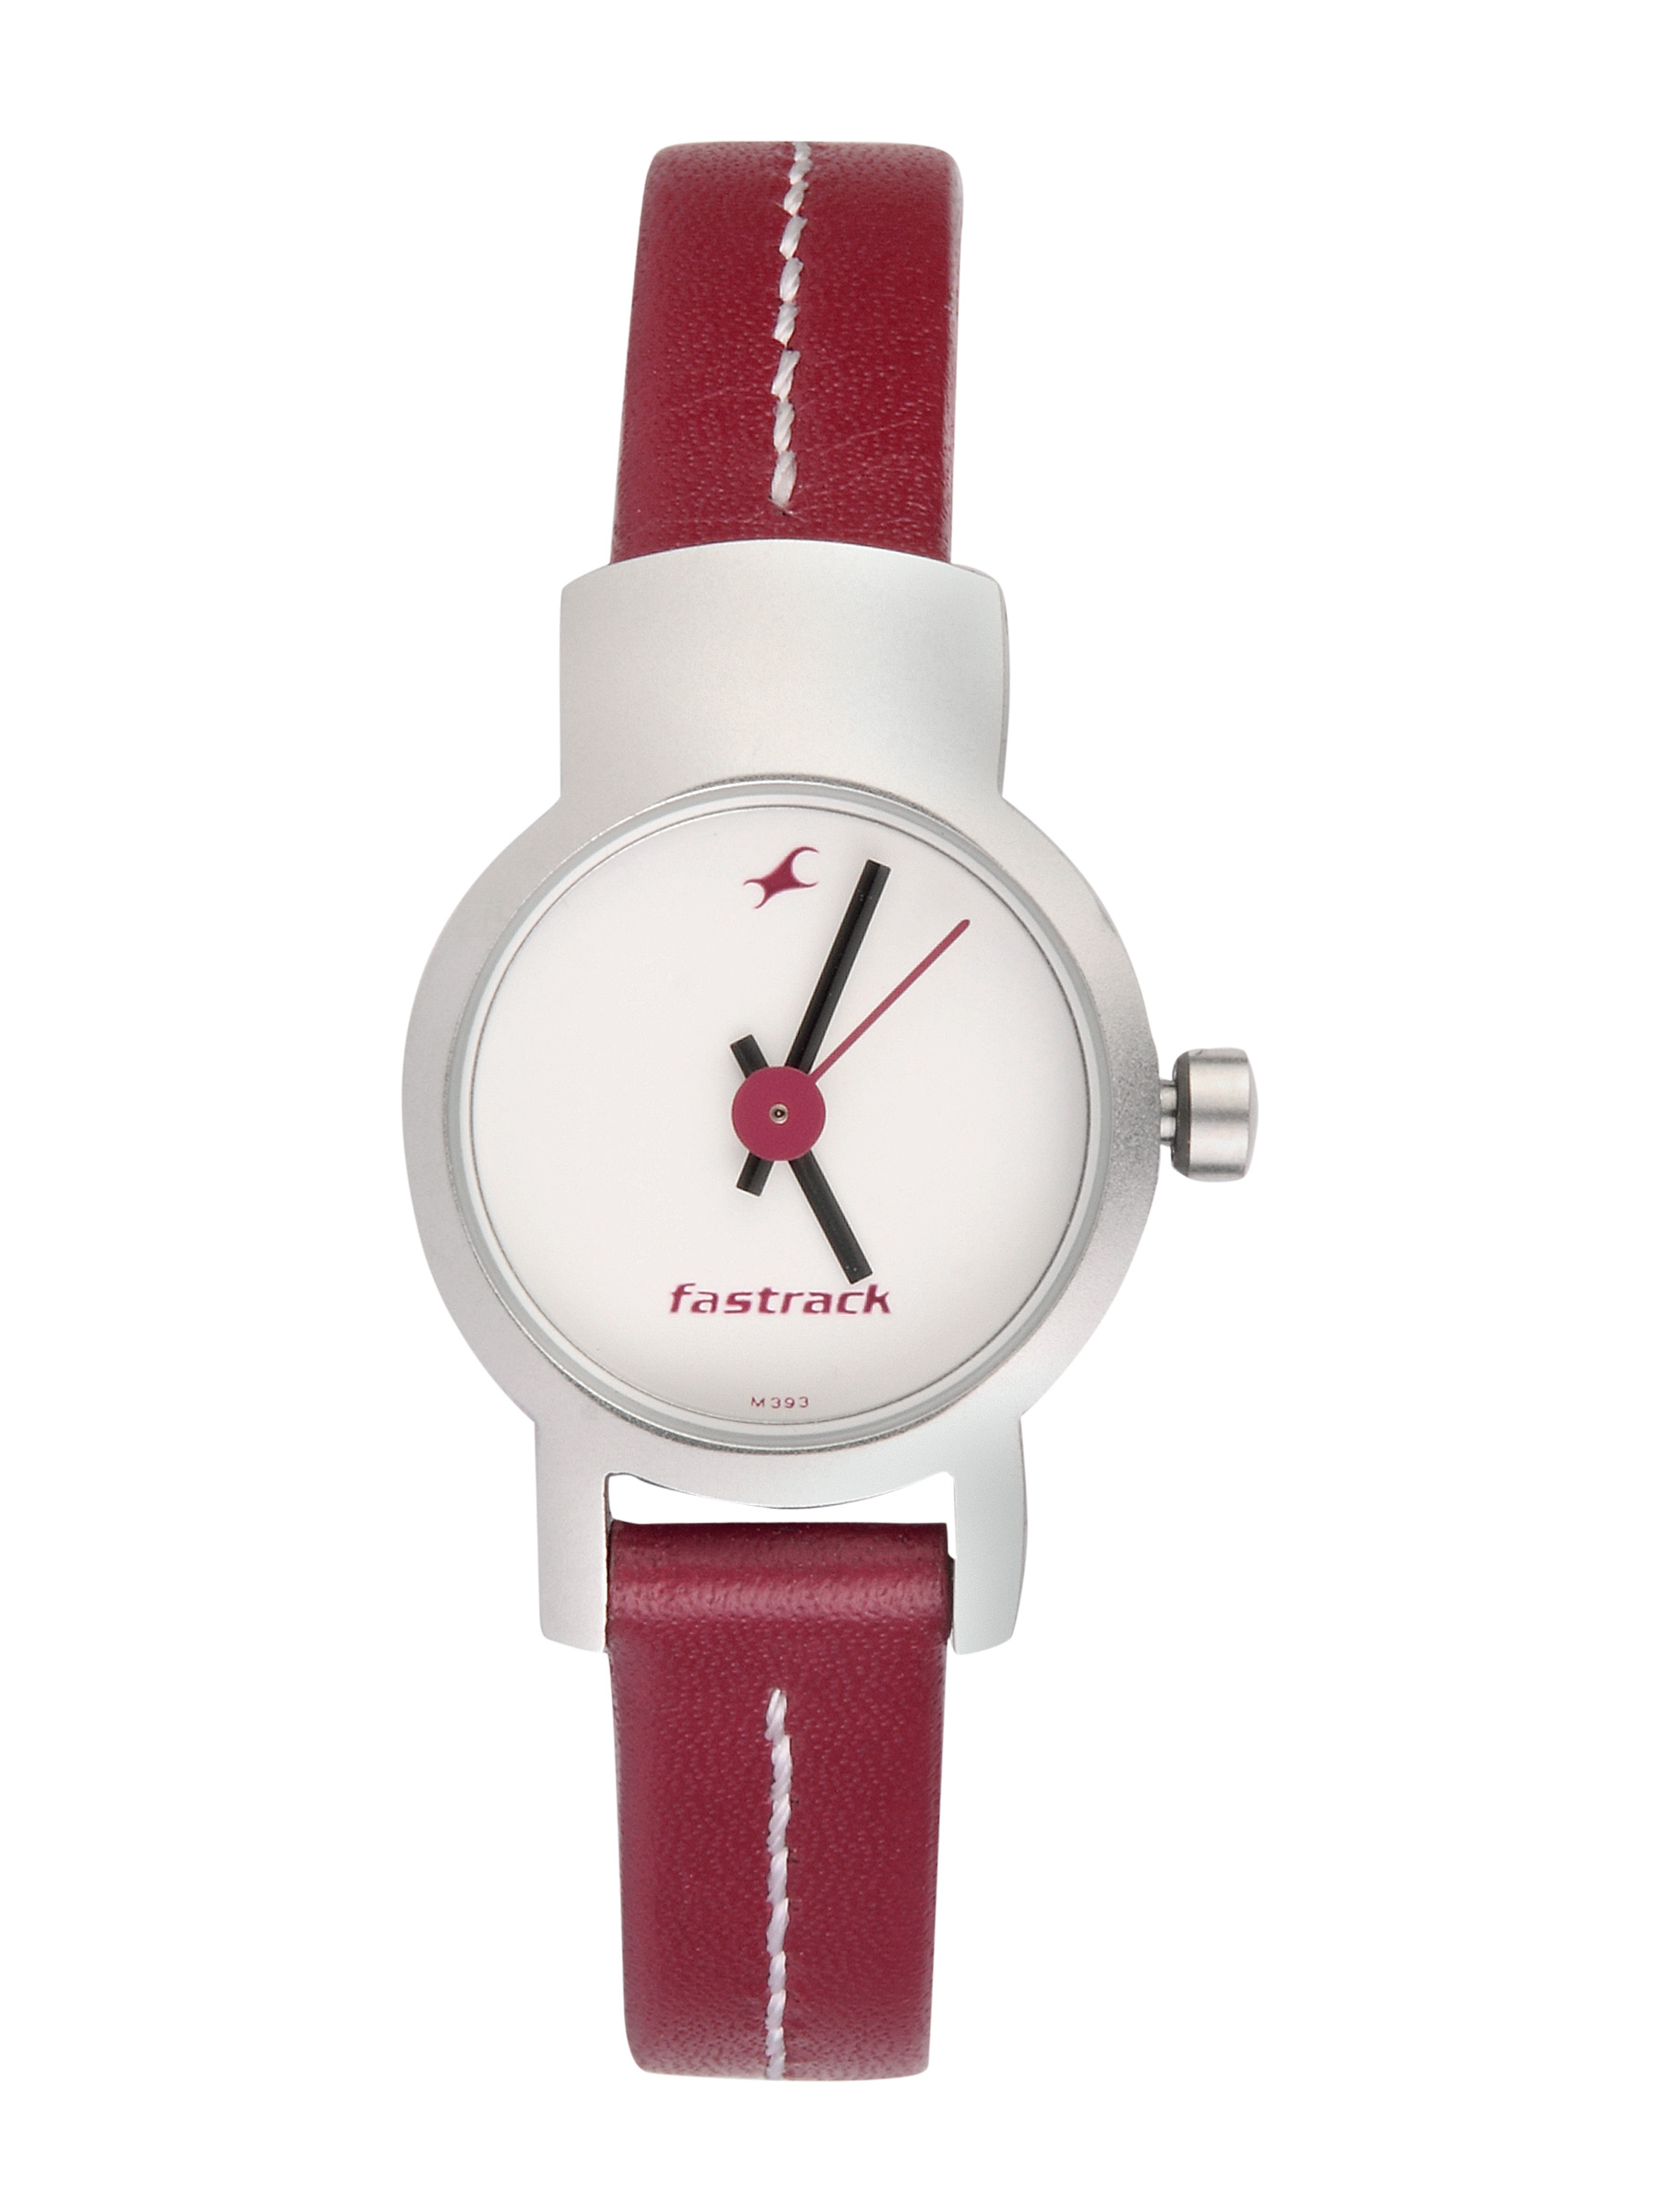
Fastrack Women White Dial Watch N2298Sl01
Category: Accessories / Watches / Watches
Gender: Women
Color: White
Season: Winter 2016
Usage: Casual